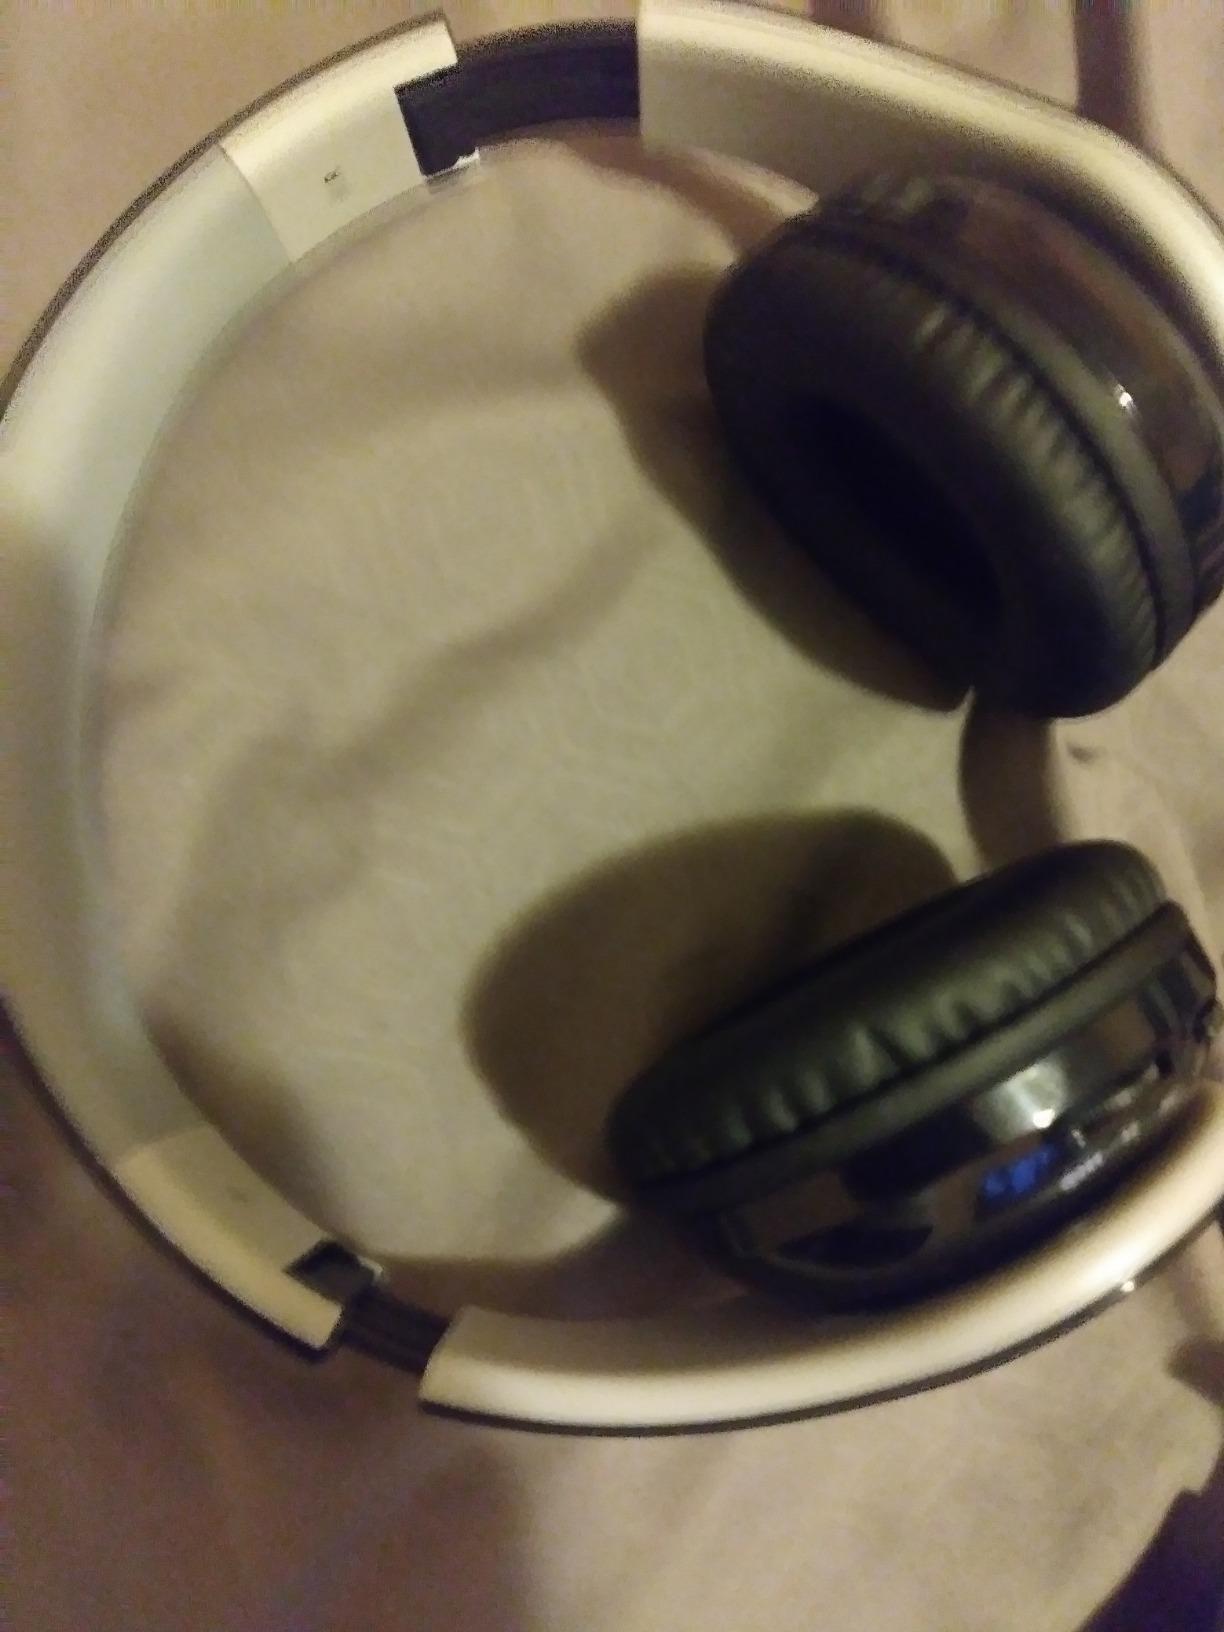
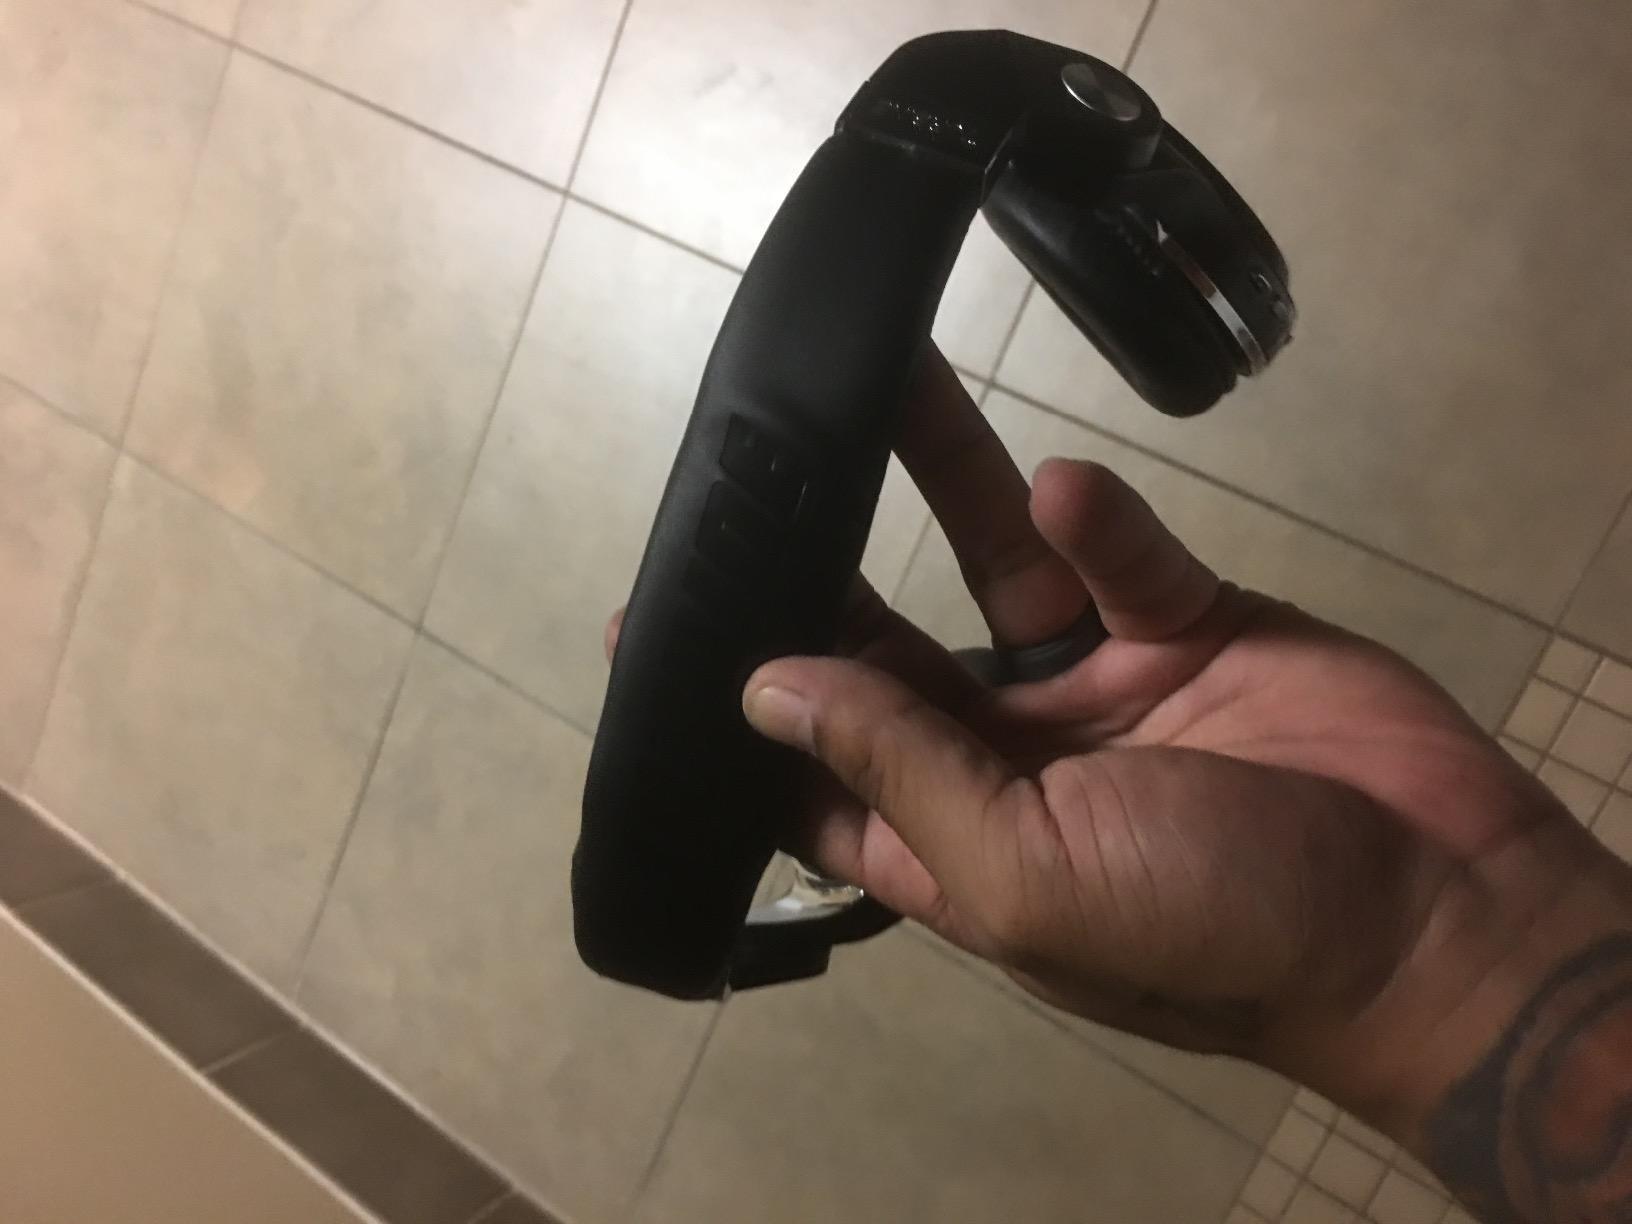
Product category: headphones
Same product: no